Ferocious

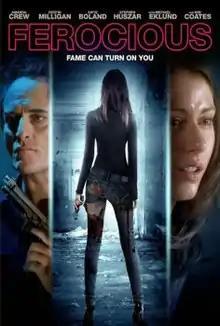
Film poster

Ferocious is a Canadian psychological thriller film released in 2013. Written and directed by Robert Cuffley, the film stars Amanda Crew, Kim Coates, Dustin Milligan, Michael Eklund and Katie Boland.